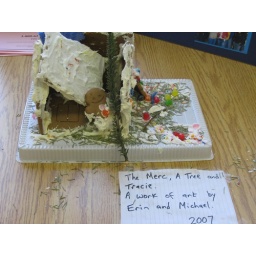
During the store in December, a tree fell through the roof of the Quinault Mercantile - here recreated in gingerbread